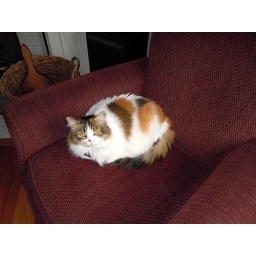
Jodie in red chair